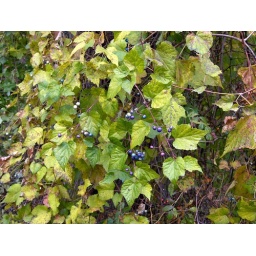
Purple, pink & blue speckled berries by the garage at Chelsea